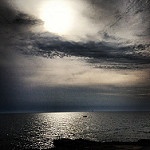
Label: sea